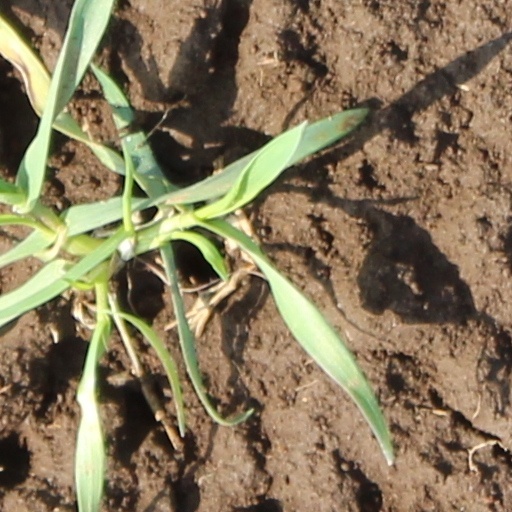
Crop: wheat